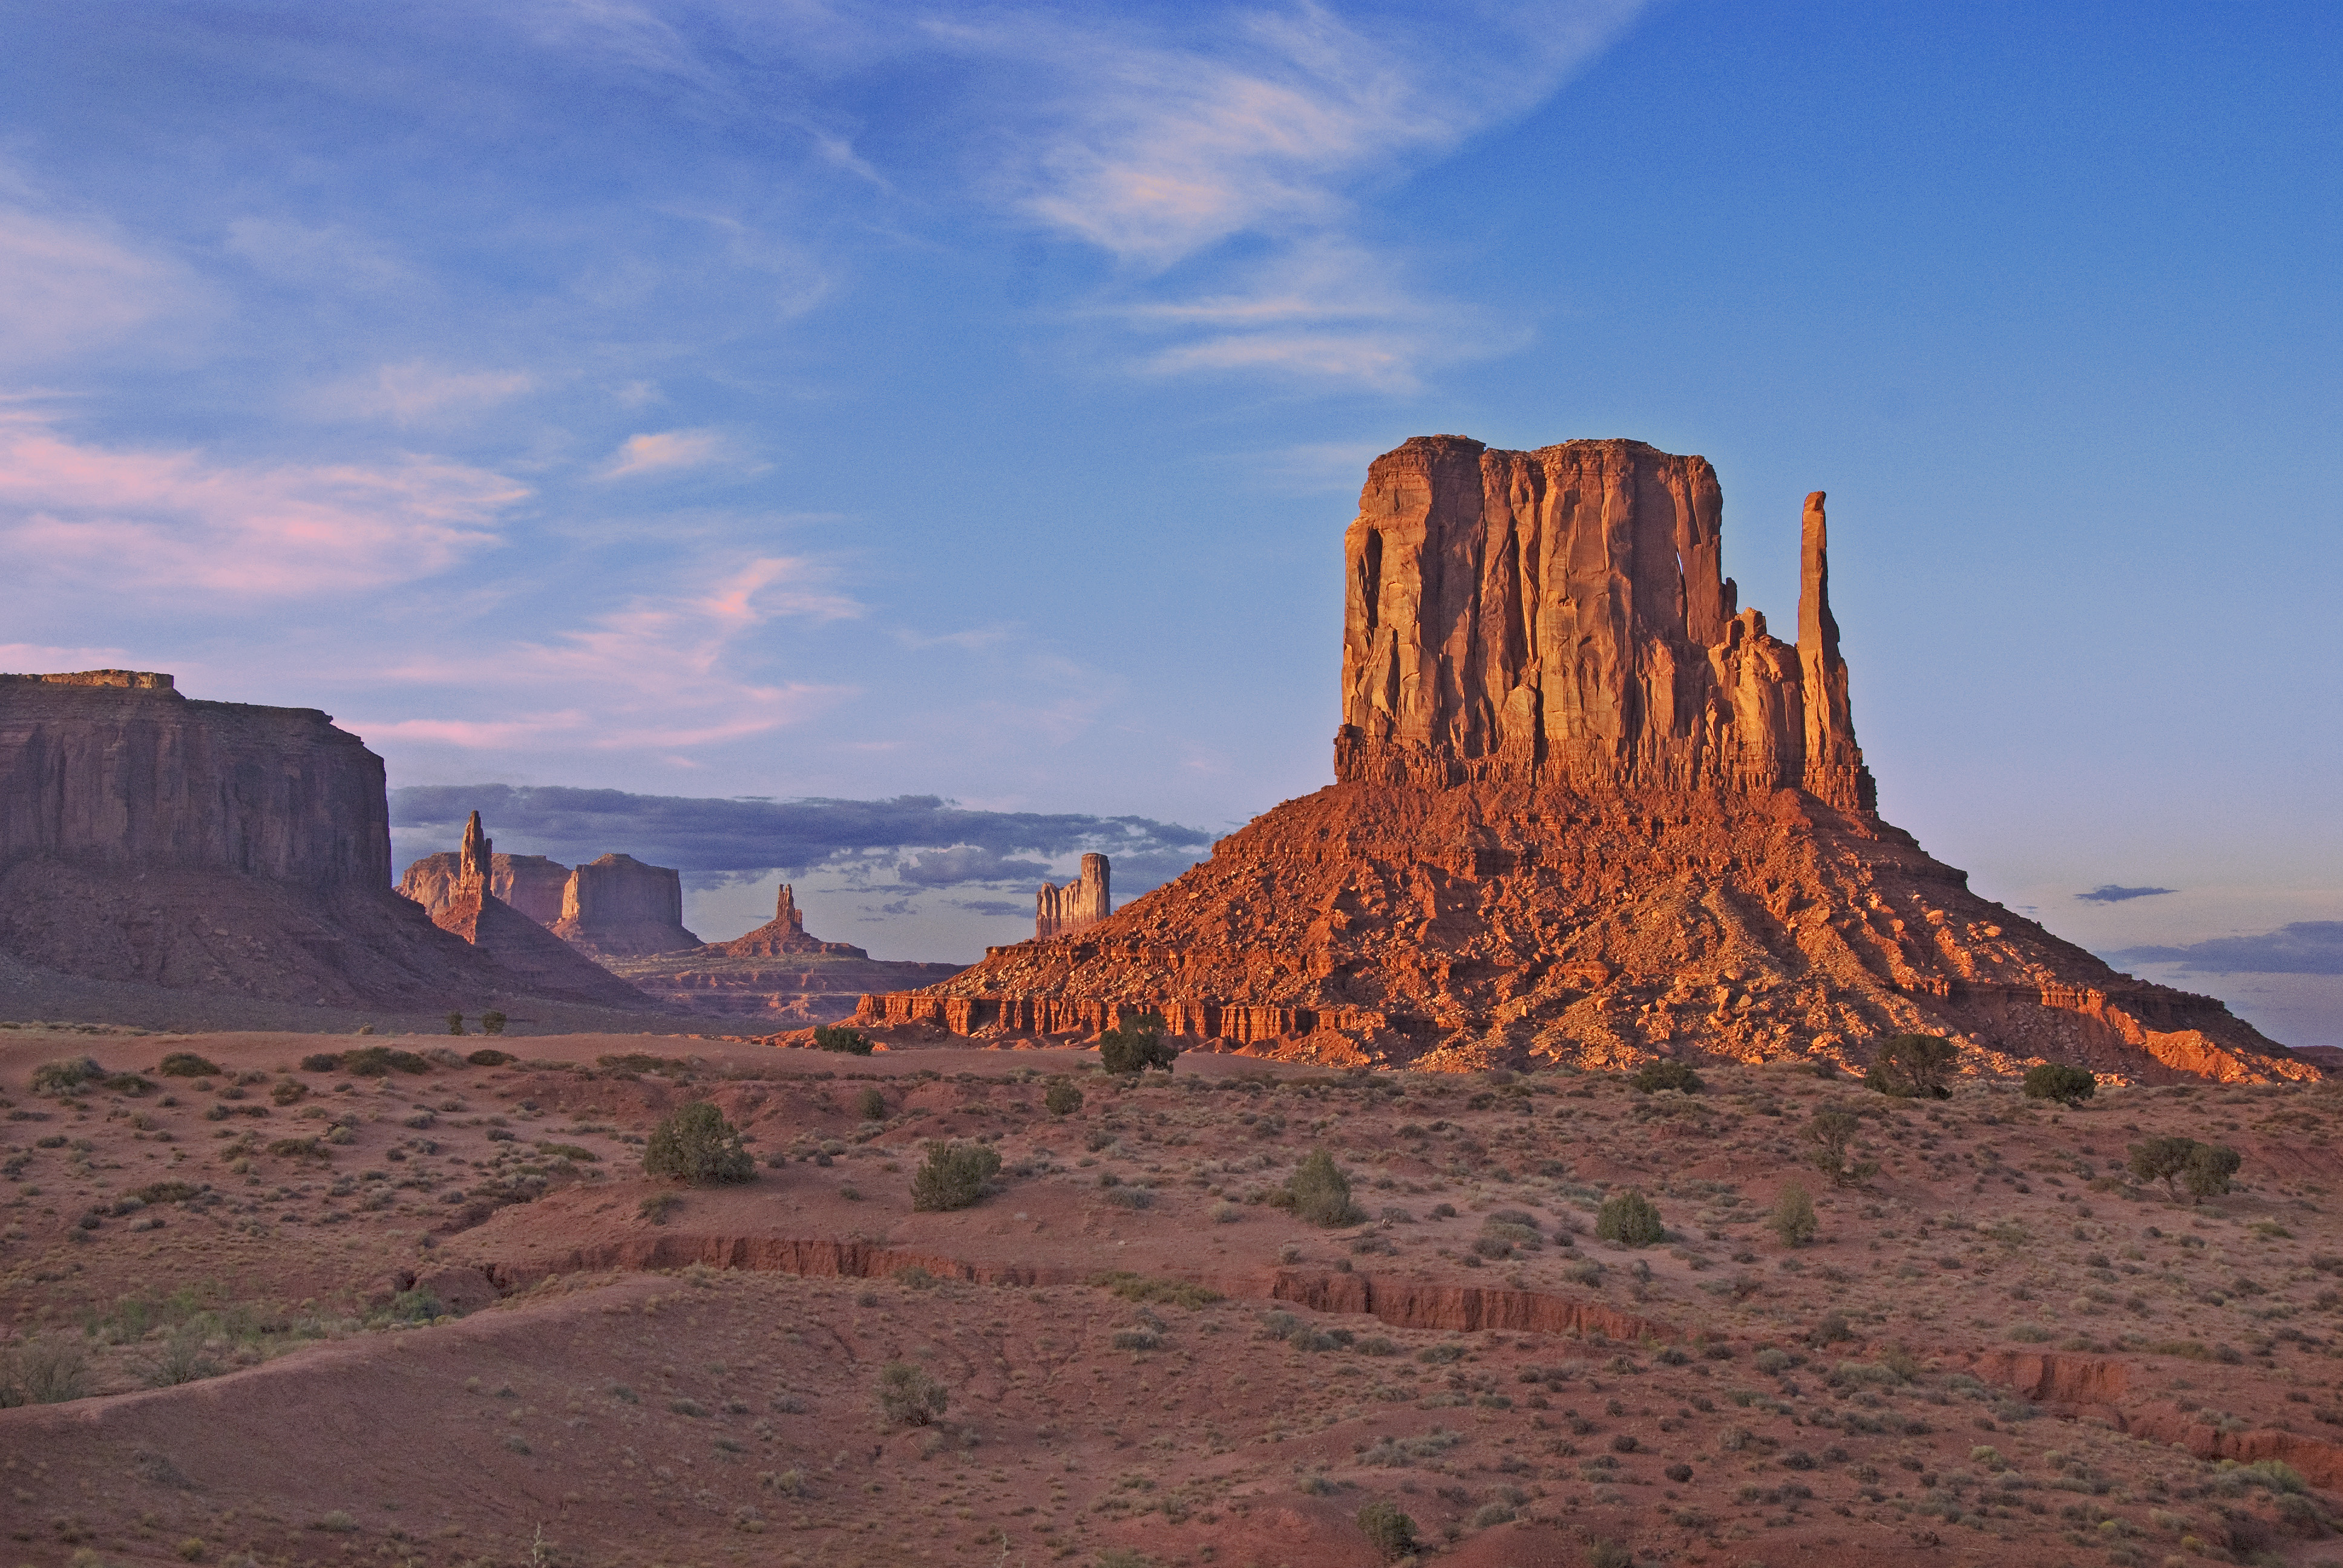
landscape, rock, wilderness, mountain, sunset, desert, valley, formation, cliff, arch, canyon, terrain, national park, material, arizona, hdr, geology, badlands, plateau, wadi, butte, monumentvalley, landform, natural environment, geographical feature, mountainous landforms